Vladimir Grigoryevich Fyodorov

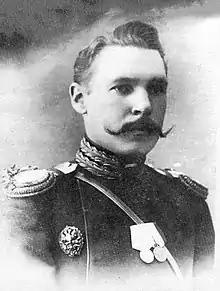
Fyodorov in 1900 as an officer of the Imperial Russian Army

Vladimir Grigoryevich Fyodorov (15 May [O.S. 3 May] 1874 – 19 September 1966) was a Russian and Soviet scientist, weapons designer, professor, lieutenant general of the Soviet technical-engineering service and a founder of the Soviet school of automatic small arms.